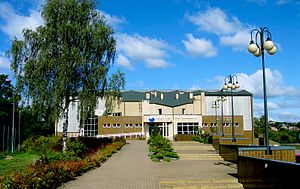
Chrzanów / Historie
Svømmehal i Chrzanów
Chrzanów er en by i voivodskab małopolskie i det sydlige Polen, omkring 36 km vest for Kraków. Byen ligger ved floden Chechło. Chrzanów har 39.452 indbyggere. Byen er administrativt sæde for et powiat samt for kommunen Chrzanów.